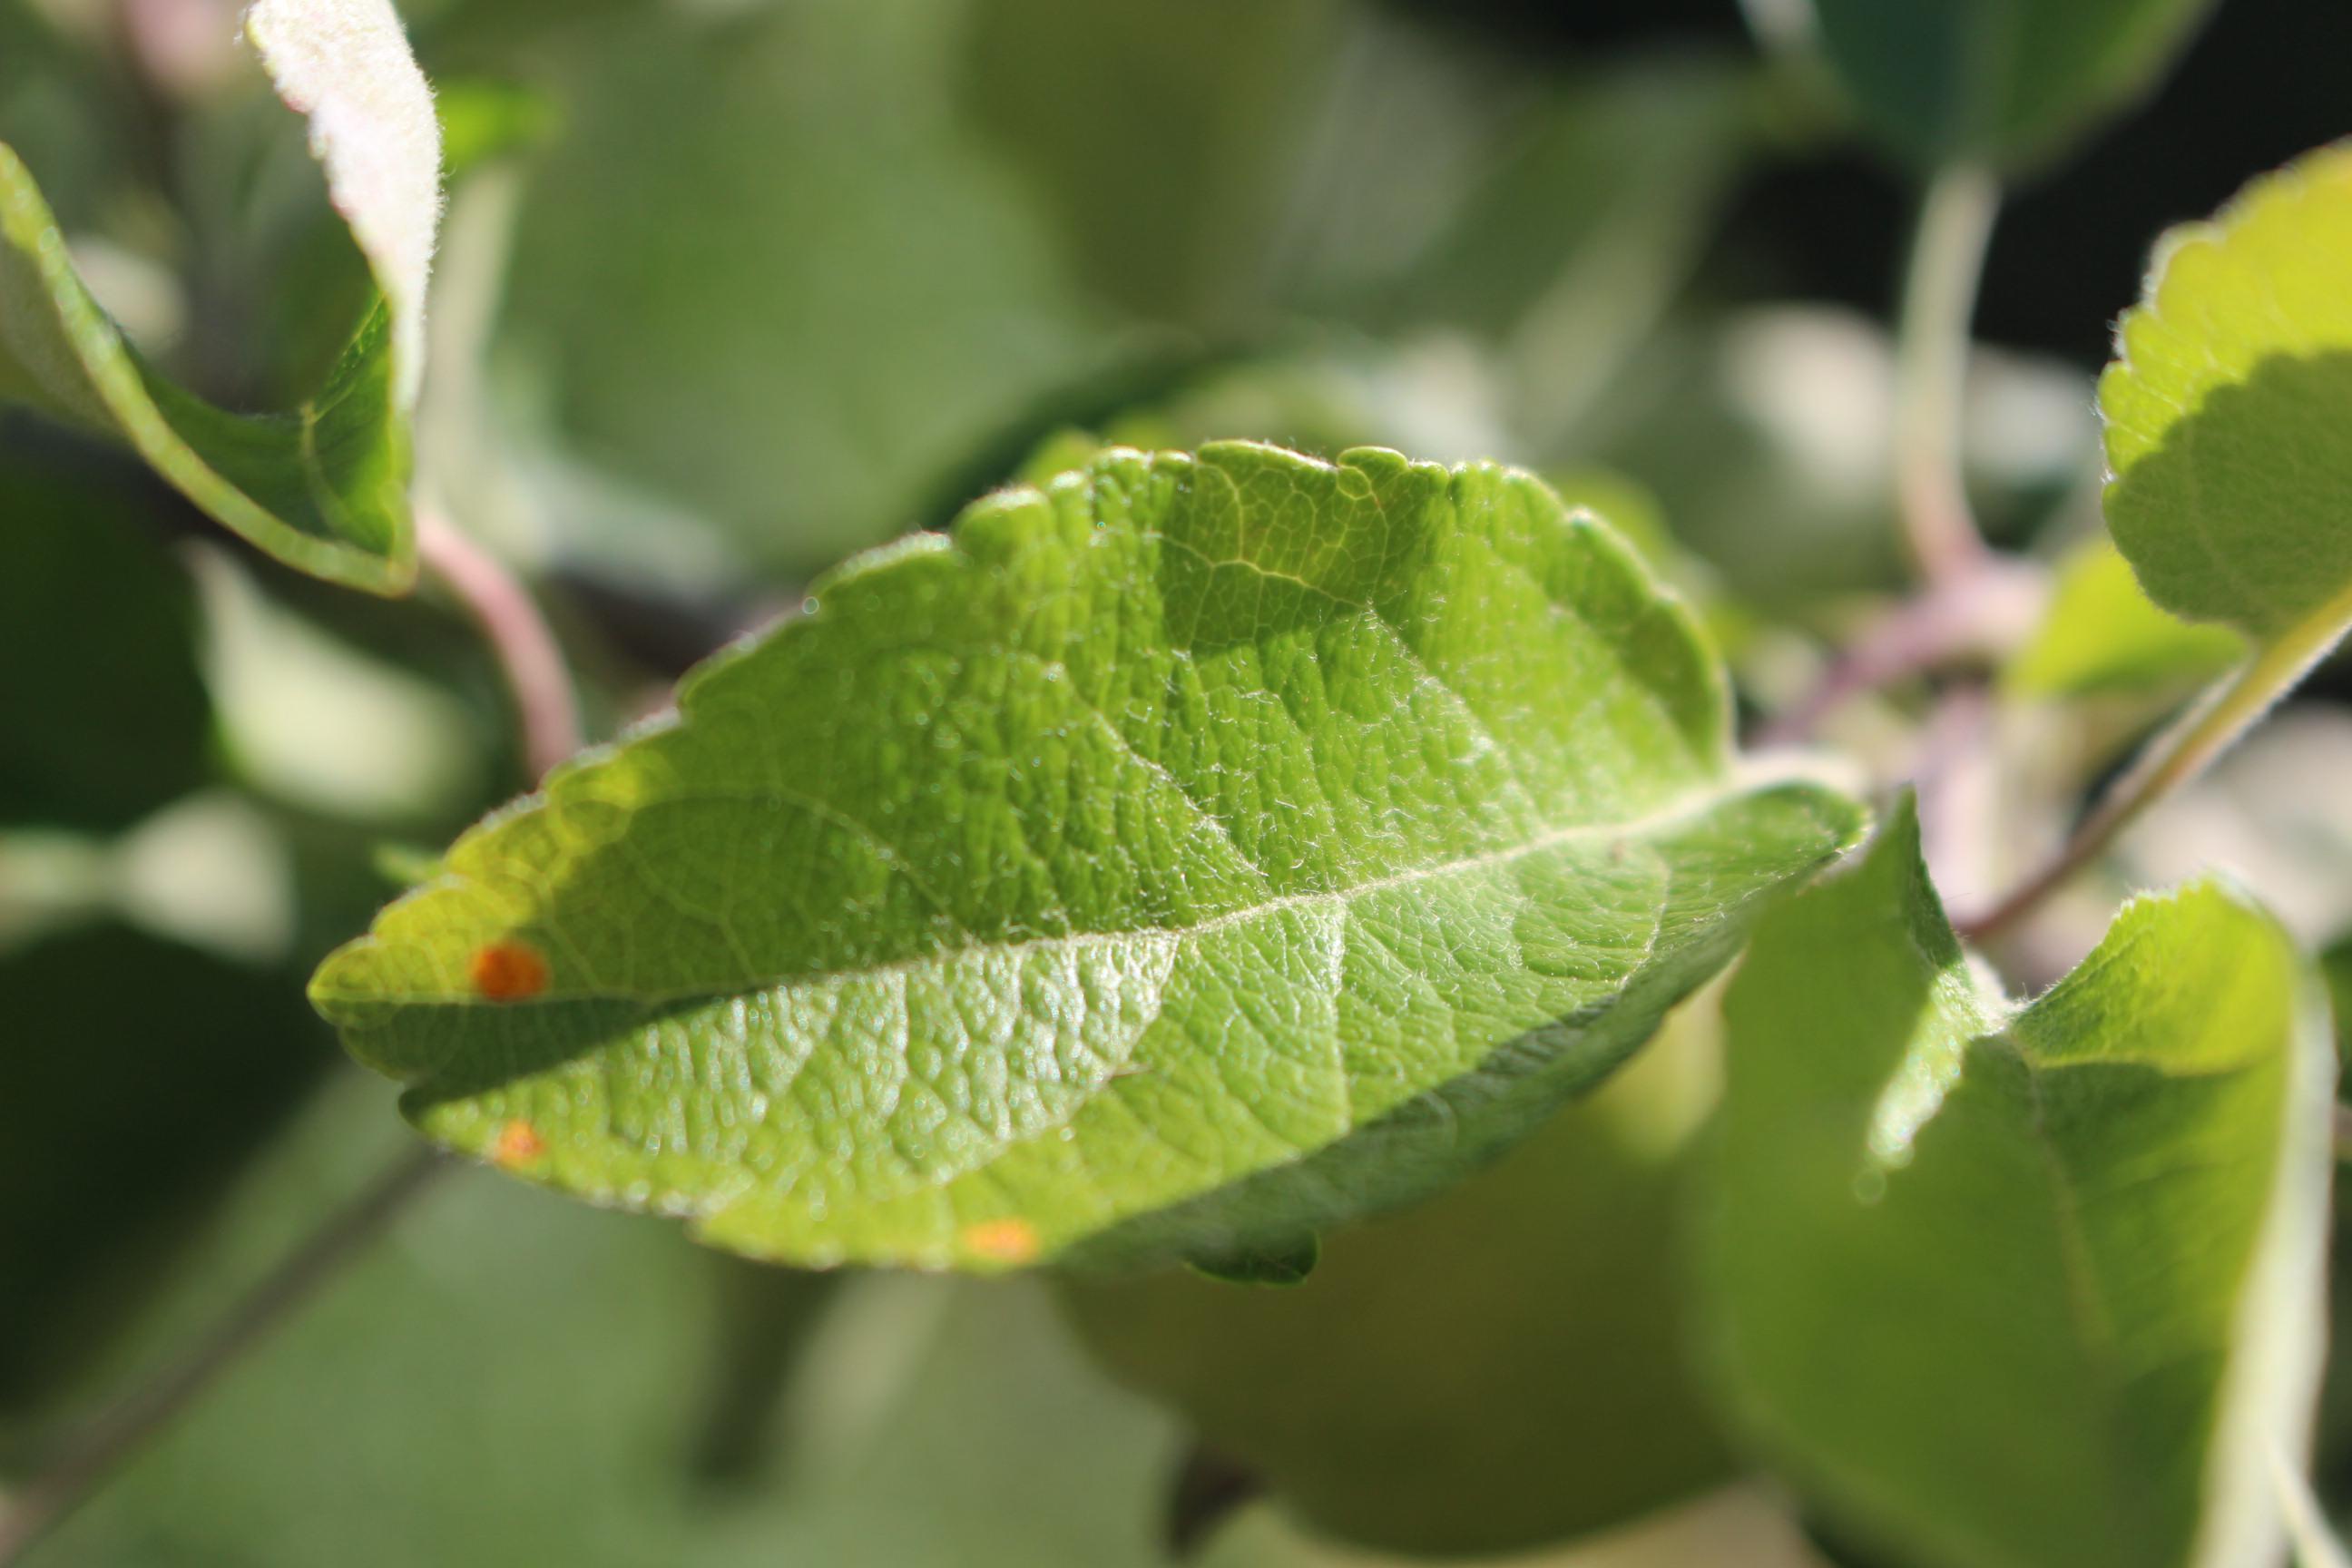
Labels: rust